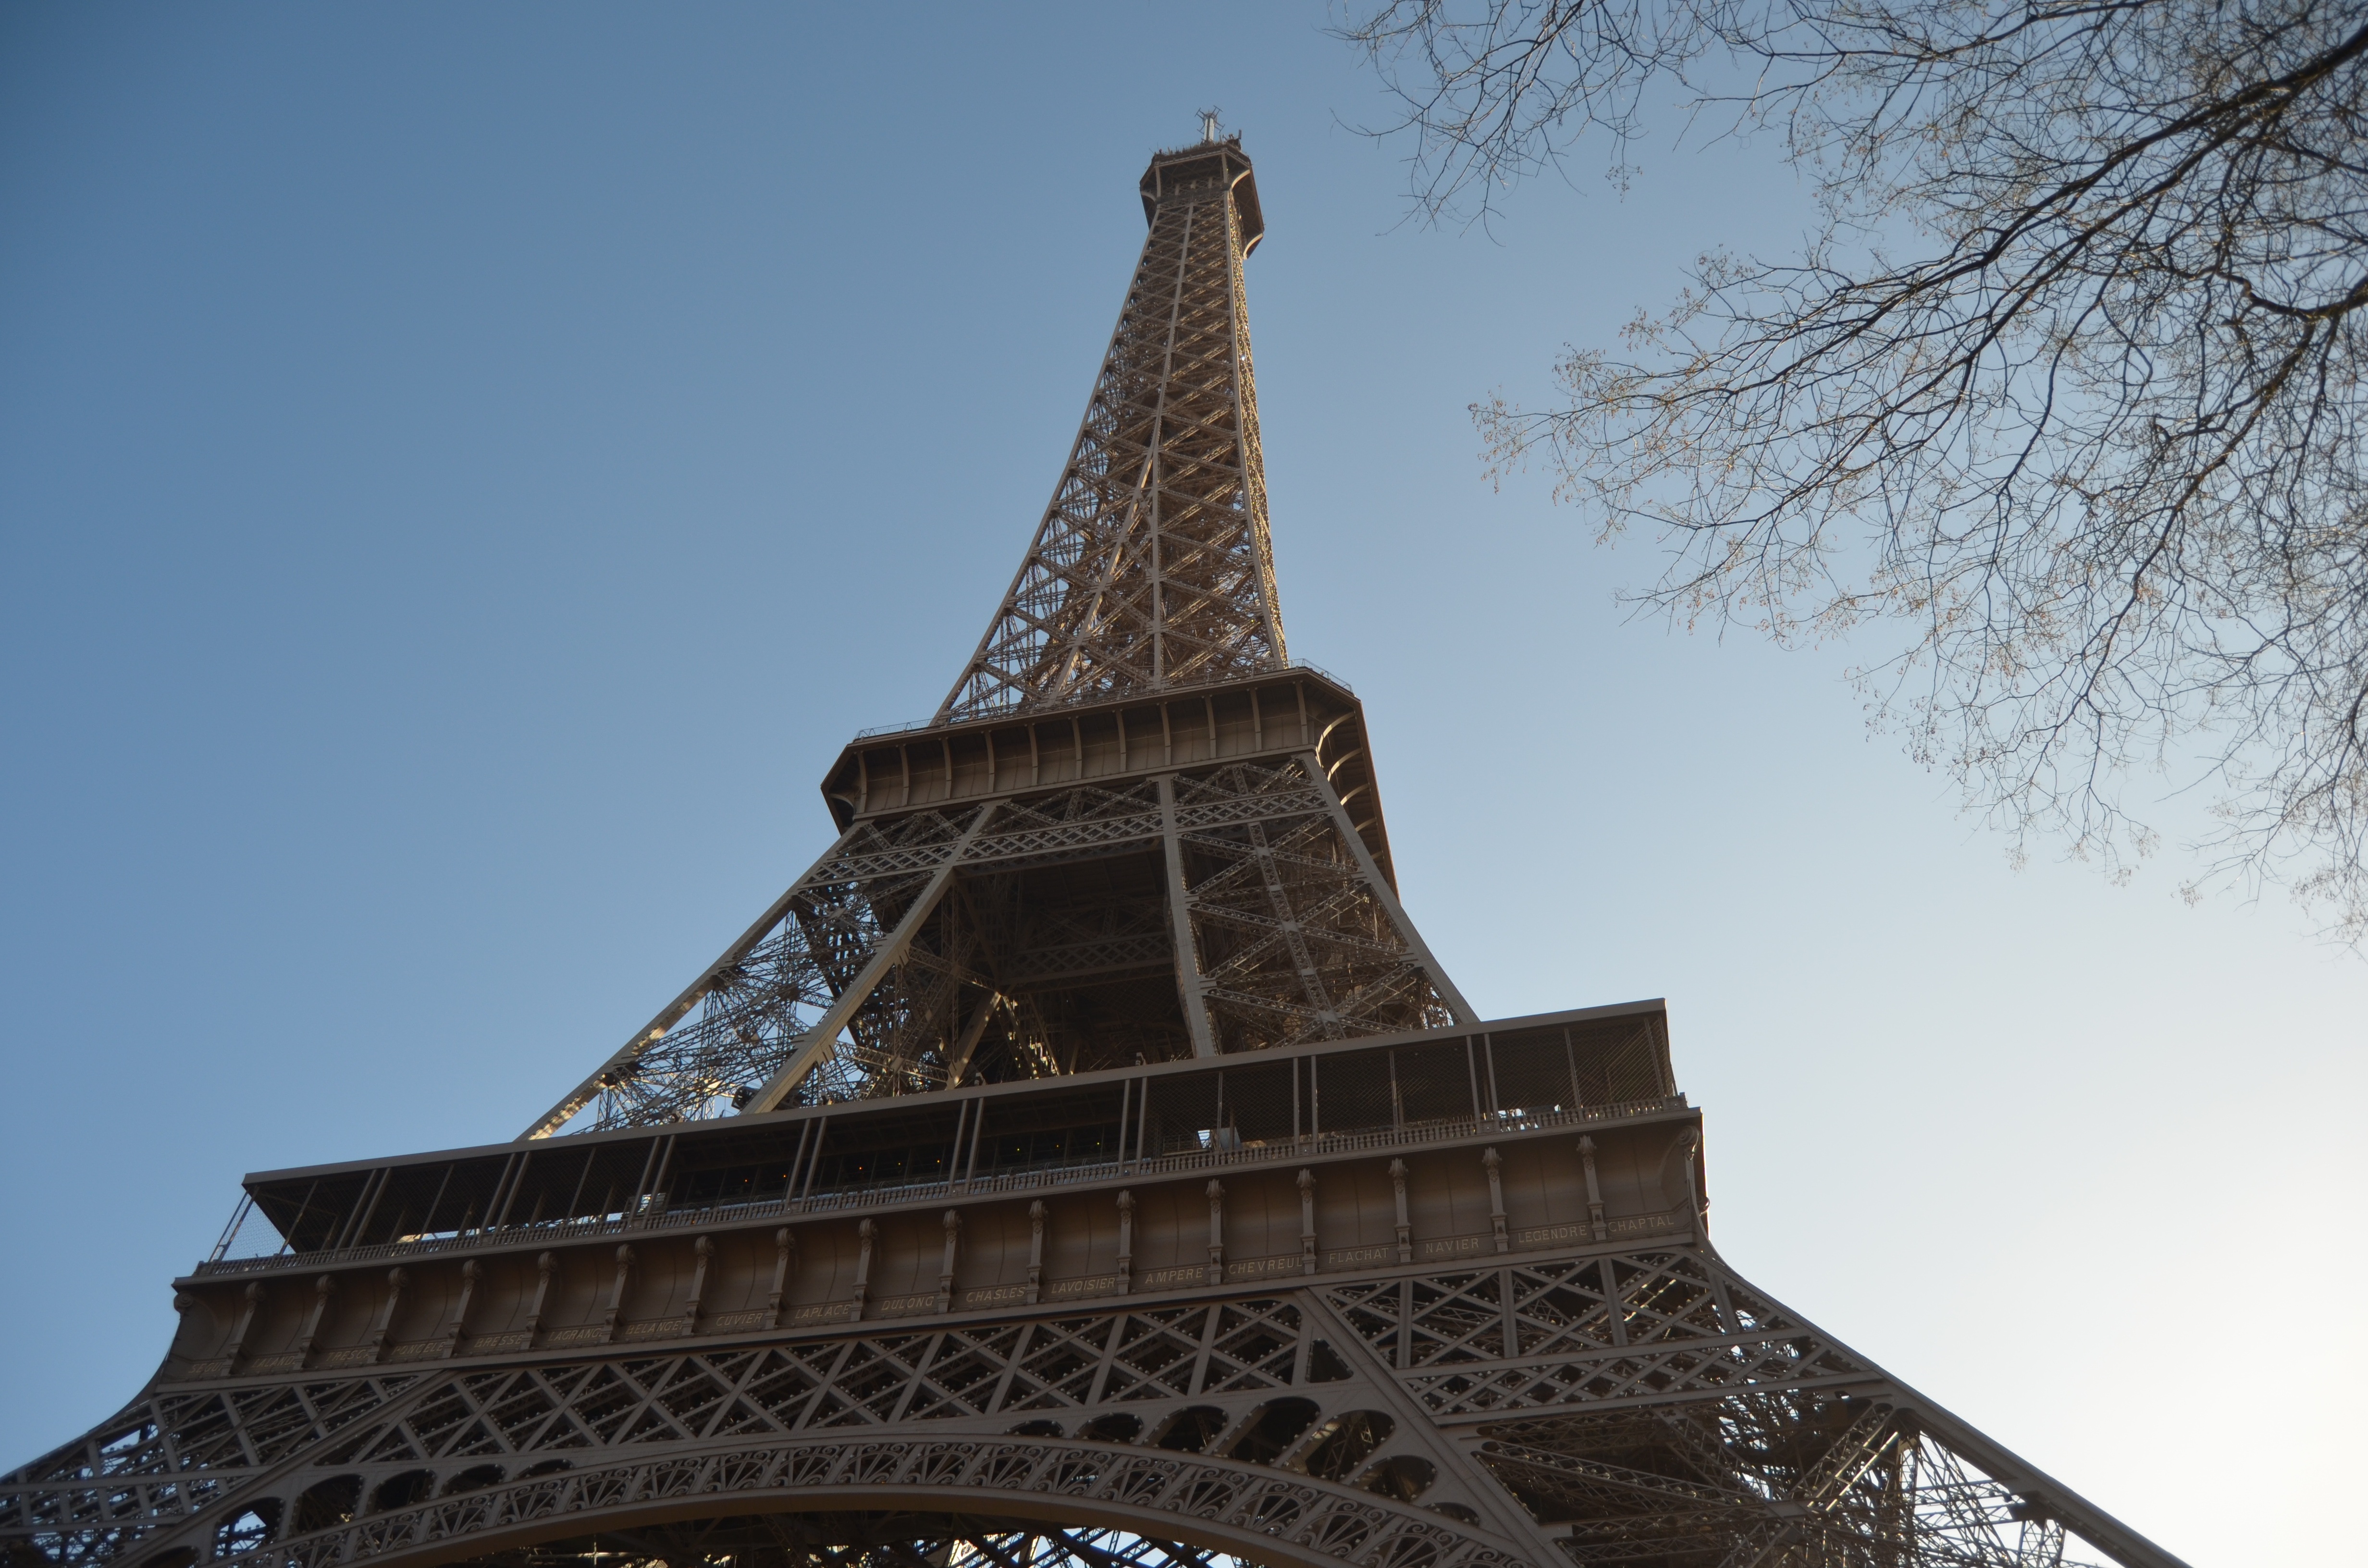
eiffel tower, paris, monument, france, tower, landmark, place of worship, places of interest, temple, spire, steeple, destinations, steel structure